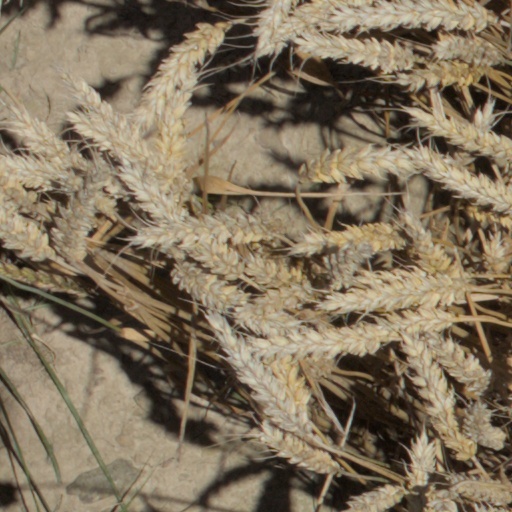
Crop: wheat